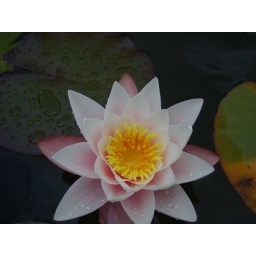
in the pond at butler house gardens it has gold fish too